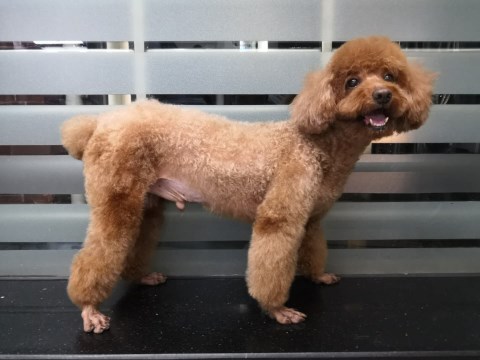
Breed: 7449-n000128-teddy